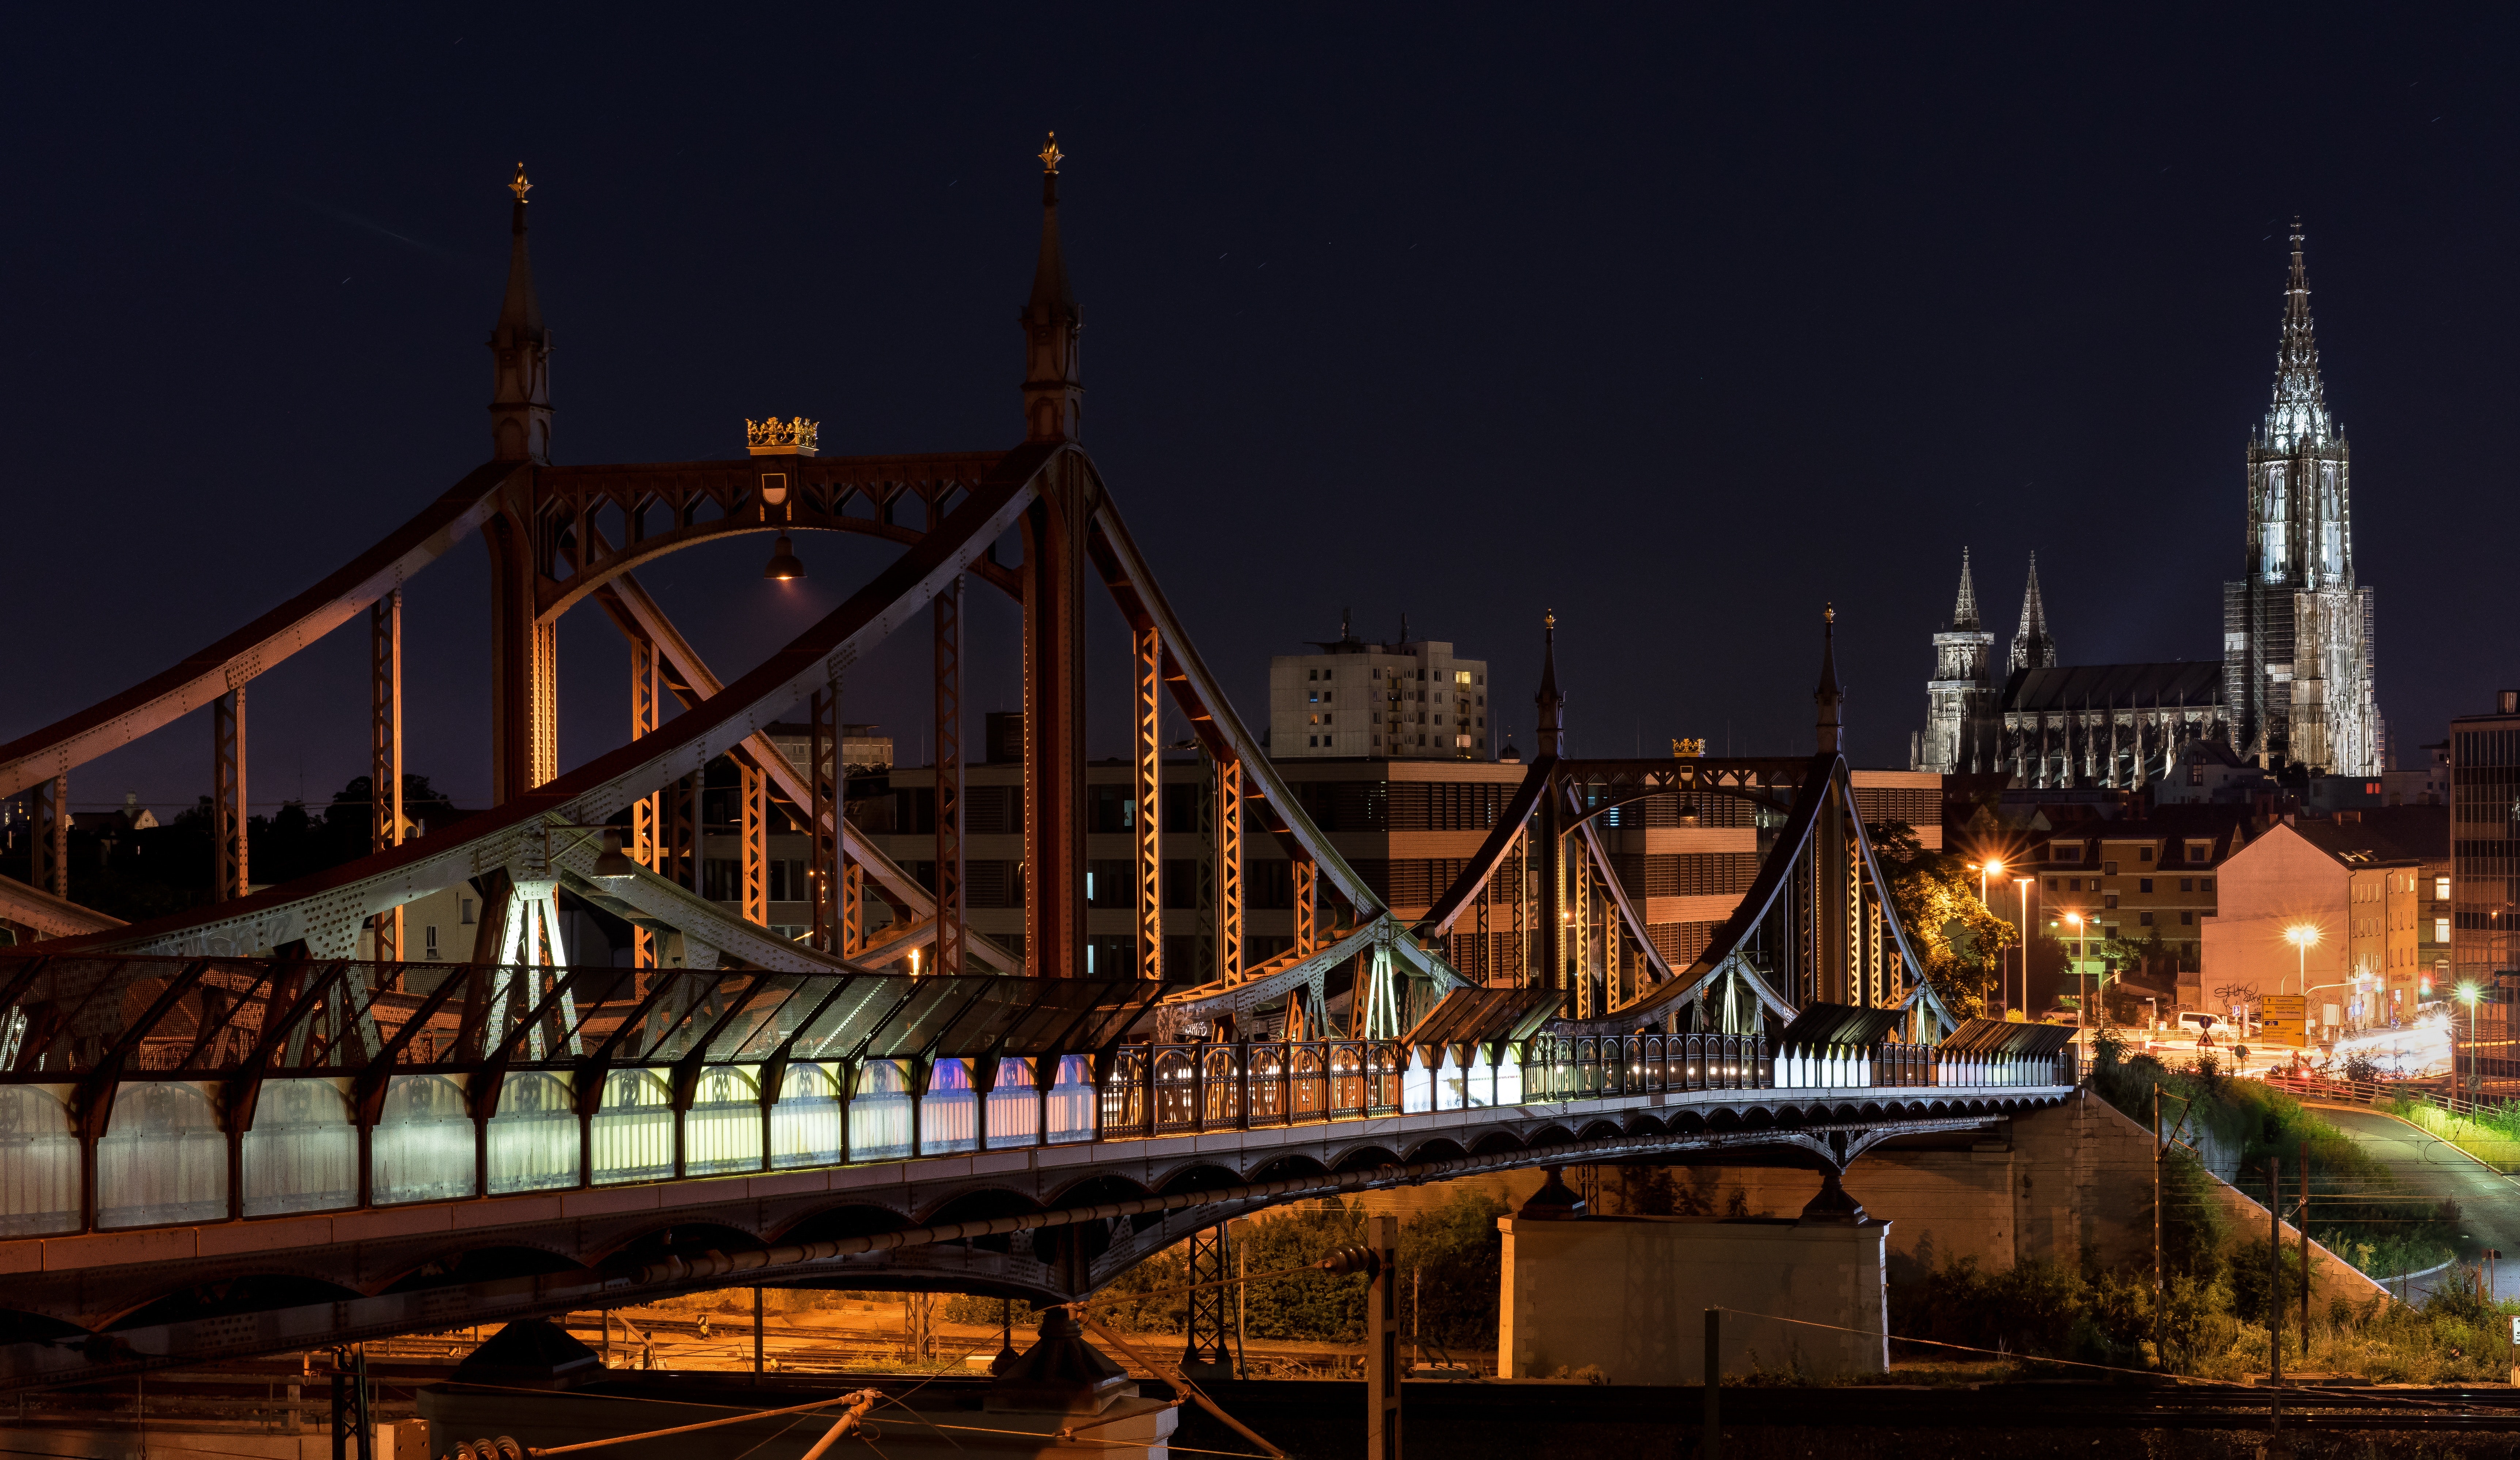
night, bridge, urban area, city, sky, metropolitan area, landmark, light, architecture, cityscape, lighting, skyline, river, skyway, waterway, evening, metropolis, midnight, downtown, nonbuilding structure, suspension bridge, reflection, building, harbor, overpass